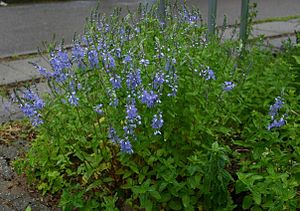
Ærenpris (Veronica)
Østrigsk ærenpris (Veronica austriaca).
Østrigsk ærenpris (Veronica austriaca).
Ærenpris (Veronica) er en stor slægt med ca. 450 arter, som er udbredt i Europa, Nordafrika, Lilleasien, Central- og Østasien og i Nordamerika. Det er stauder med spinkle skud og 4-tallige blomster. Her nævnes de arter, hvis navne er godkendt af Germplasm Resources Information Network den 22. april 2006